Fehmarn Belt

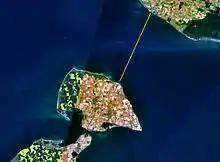
Location of the ferry route.

Fehmarn Belt (former spelling "Femer Bælt") is a strait connecting the Bay of Kiel and the Bay of Mecklenburg in the western part of the Baltic Sea between the German island of Fehmarn and the Danish island of Lolland. Ferries operated by Scandlines connect Puttgarden and Rødby on the two islands.